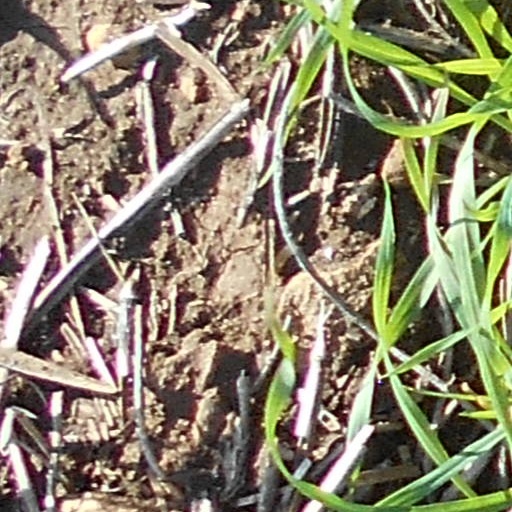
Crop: wheat